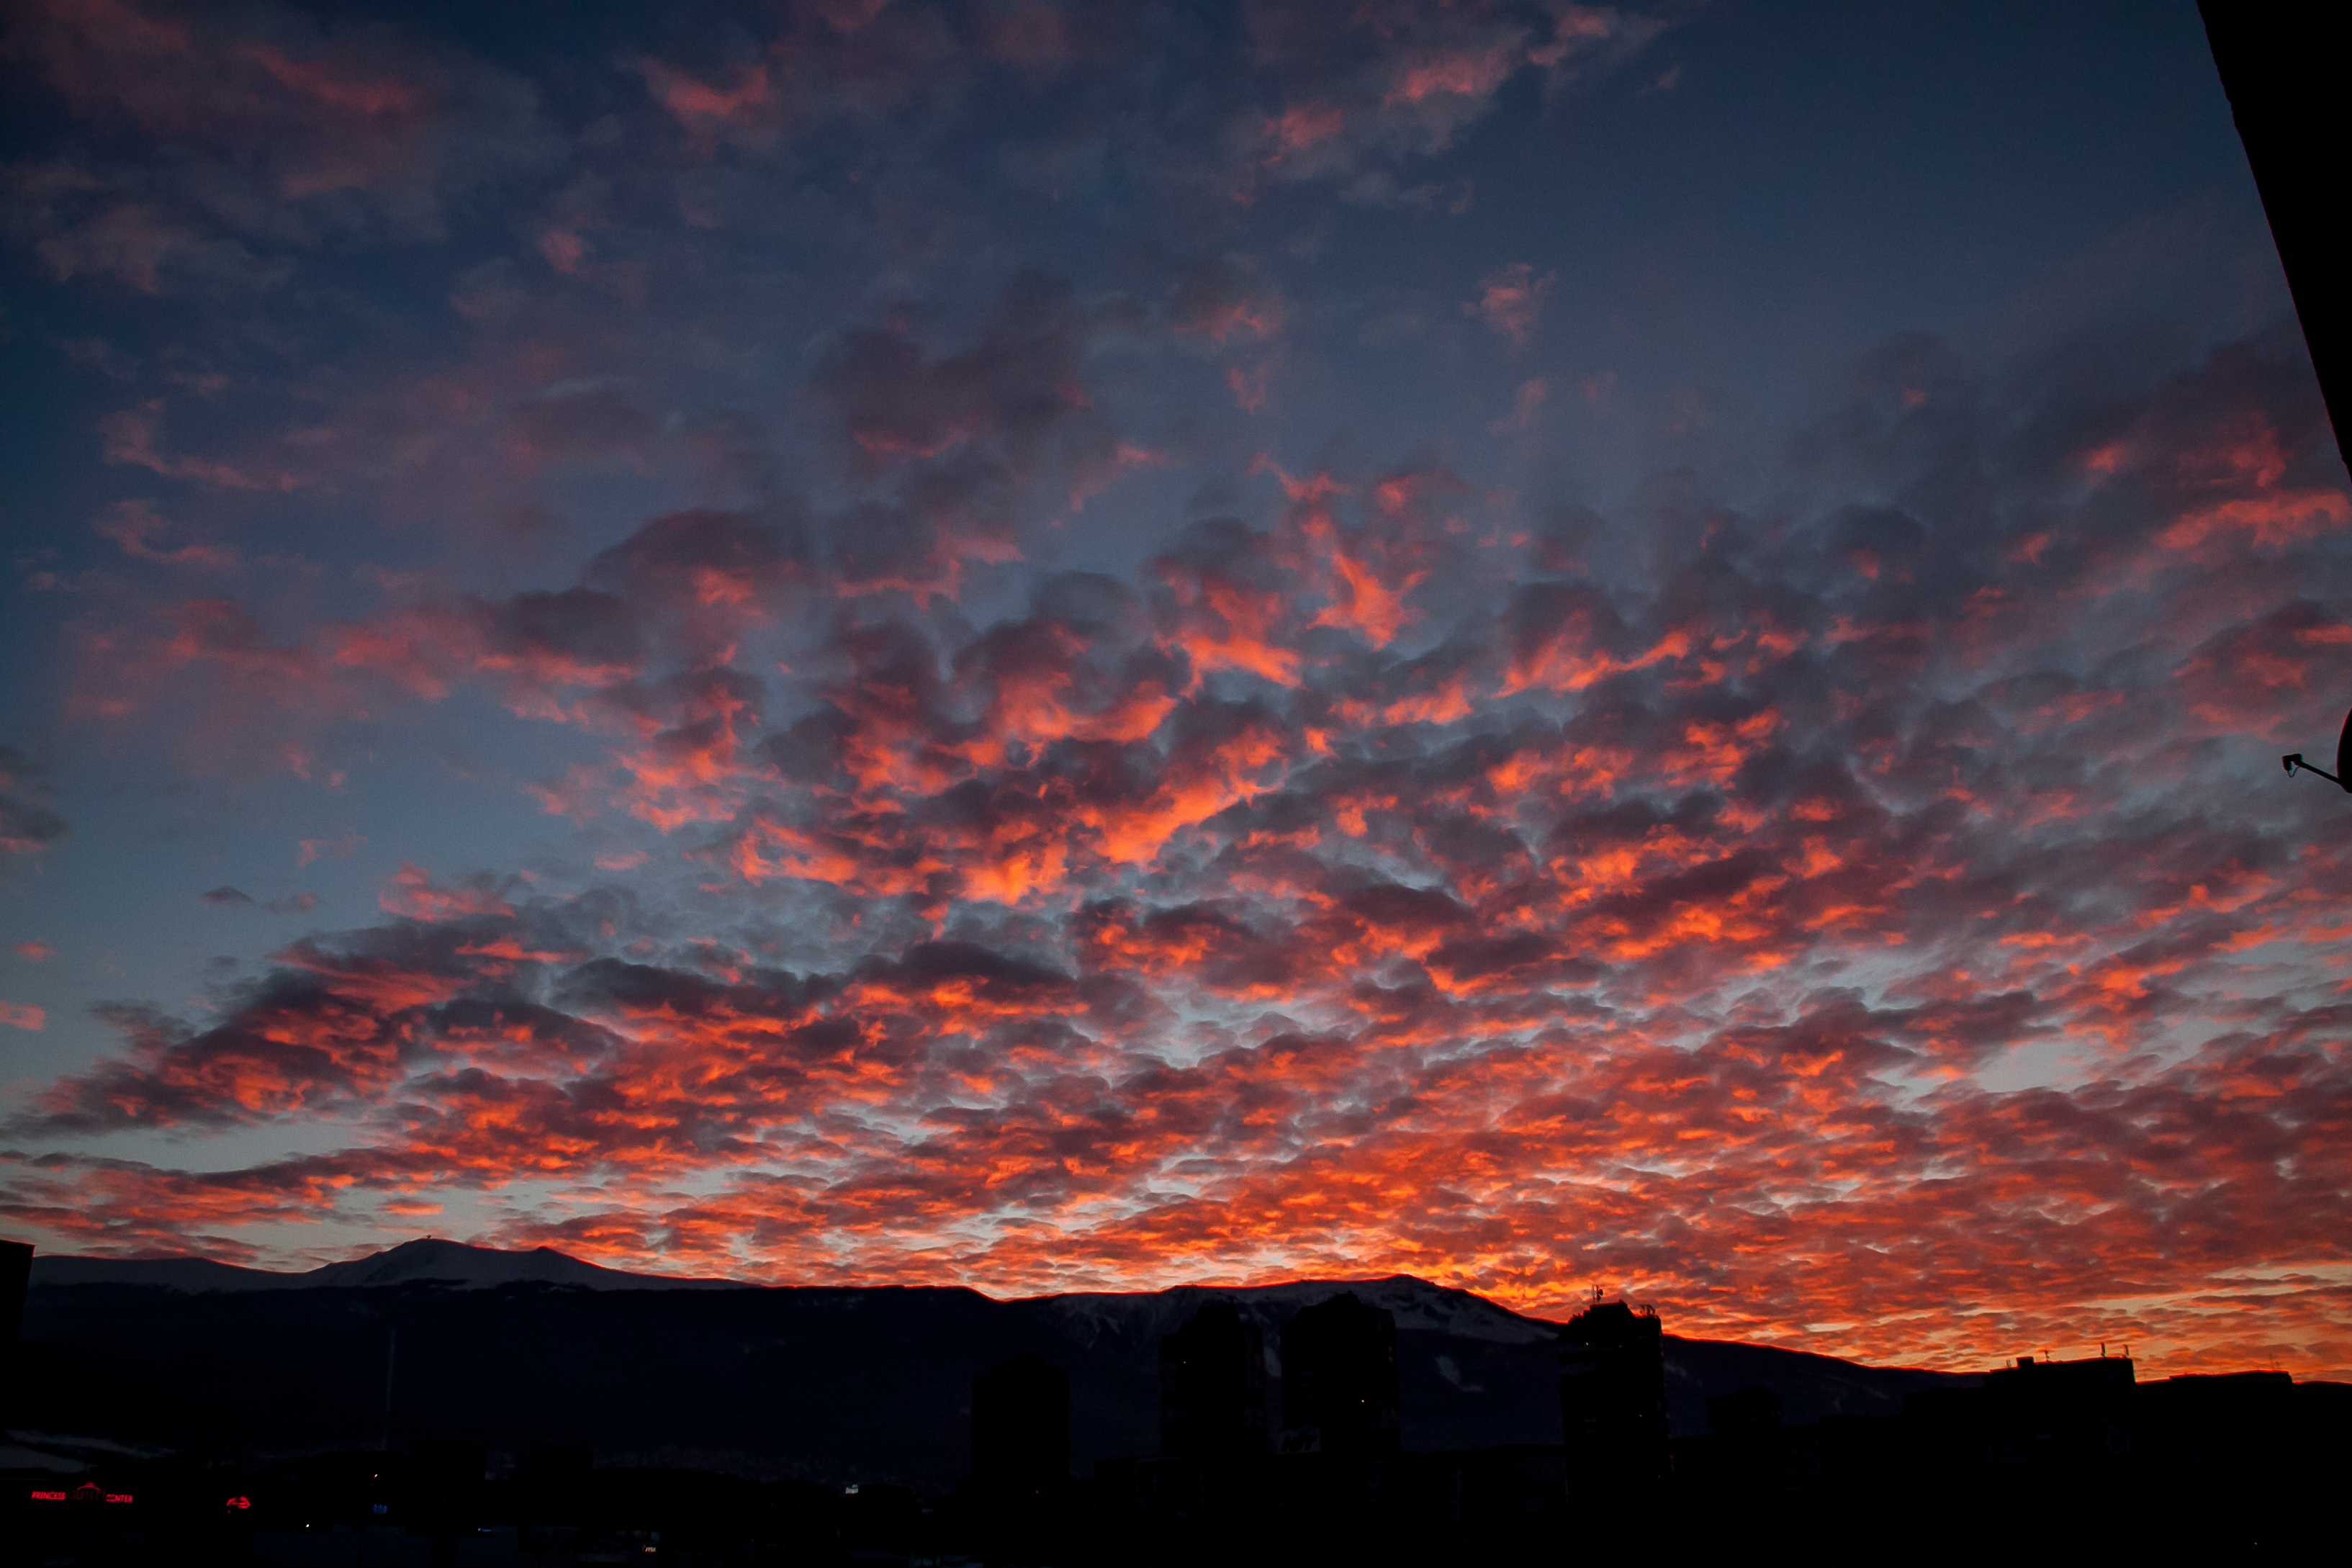
sunset, sky, fire, red sky at morning, afterglow, cloud, dawn, atmosphere, sunrise, dusk, daytime, horizon, evening, morning, geological phenomenon, cumulus, meteorological phenomenon, computer wallpaper, landscape